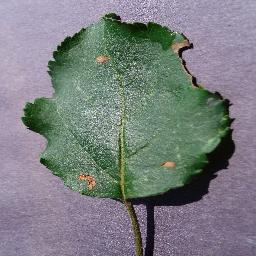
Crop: apple
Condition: black_rot